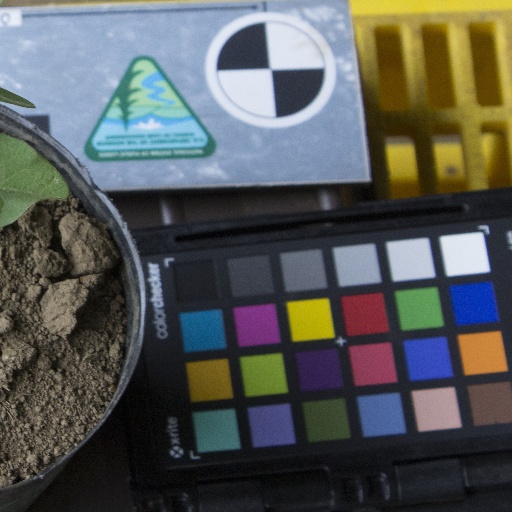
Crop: soybean